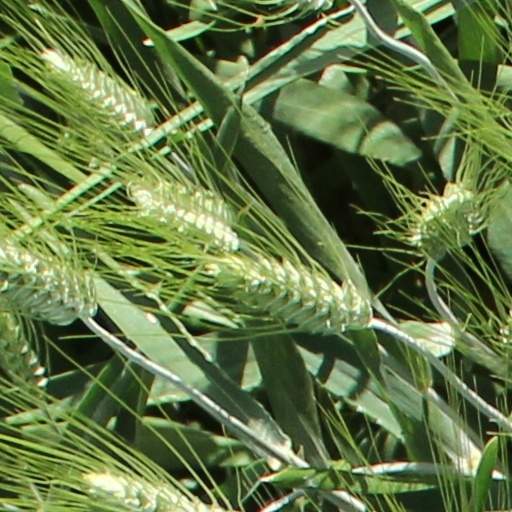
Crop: wheat